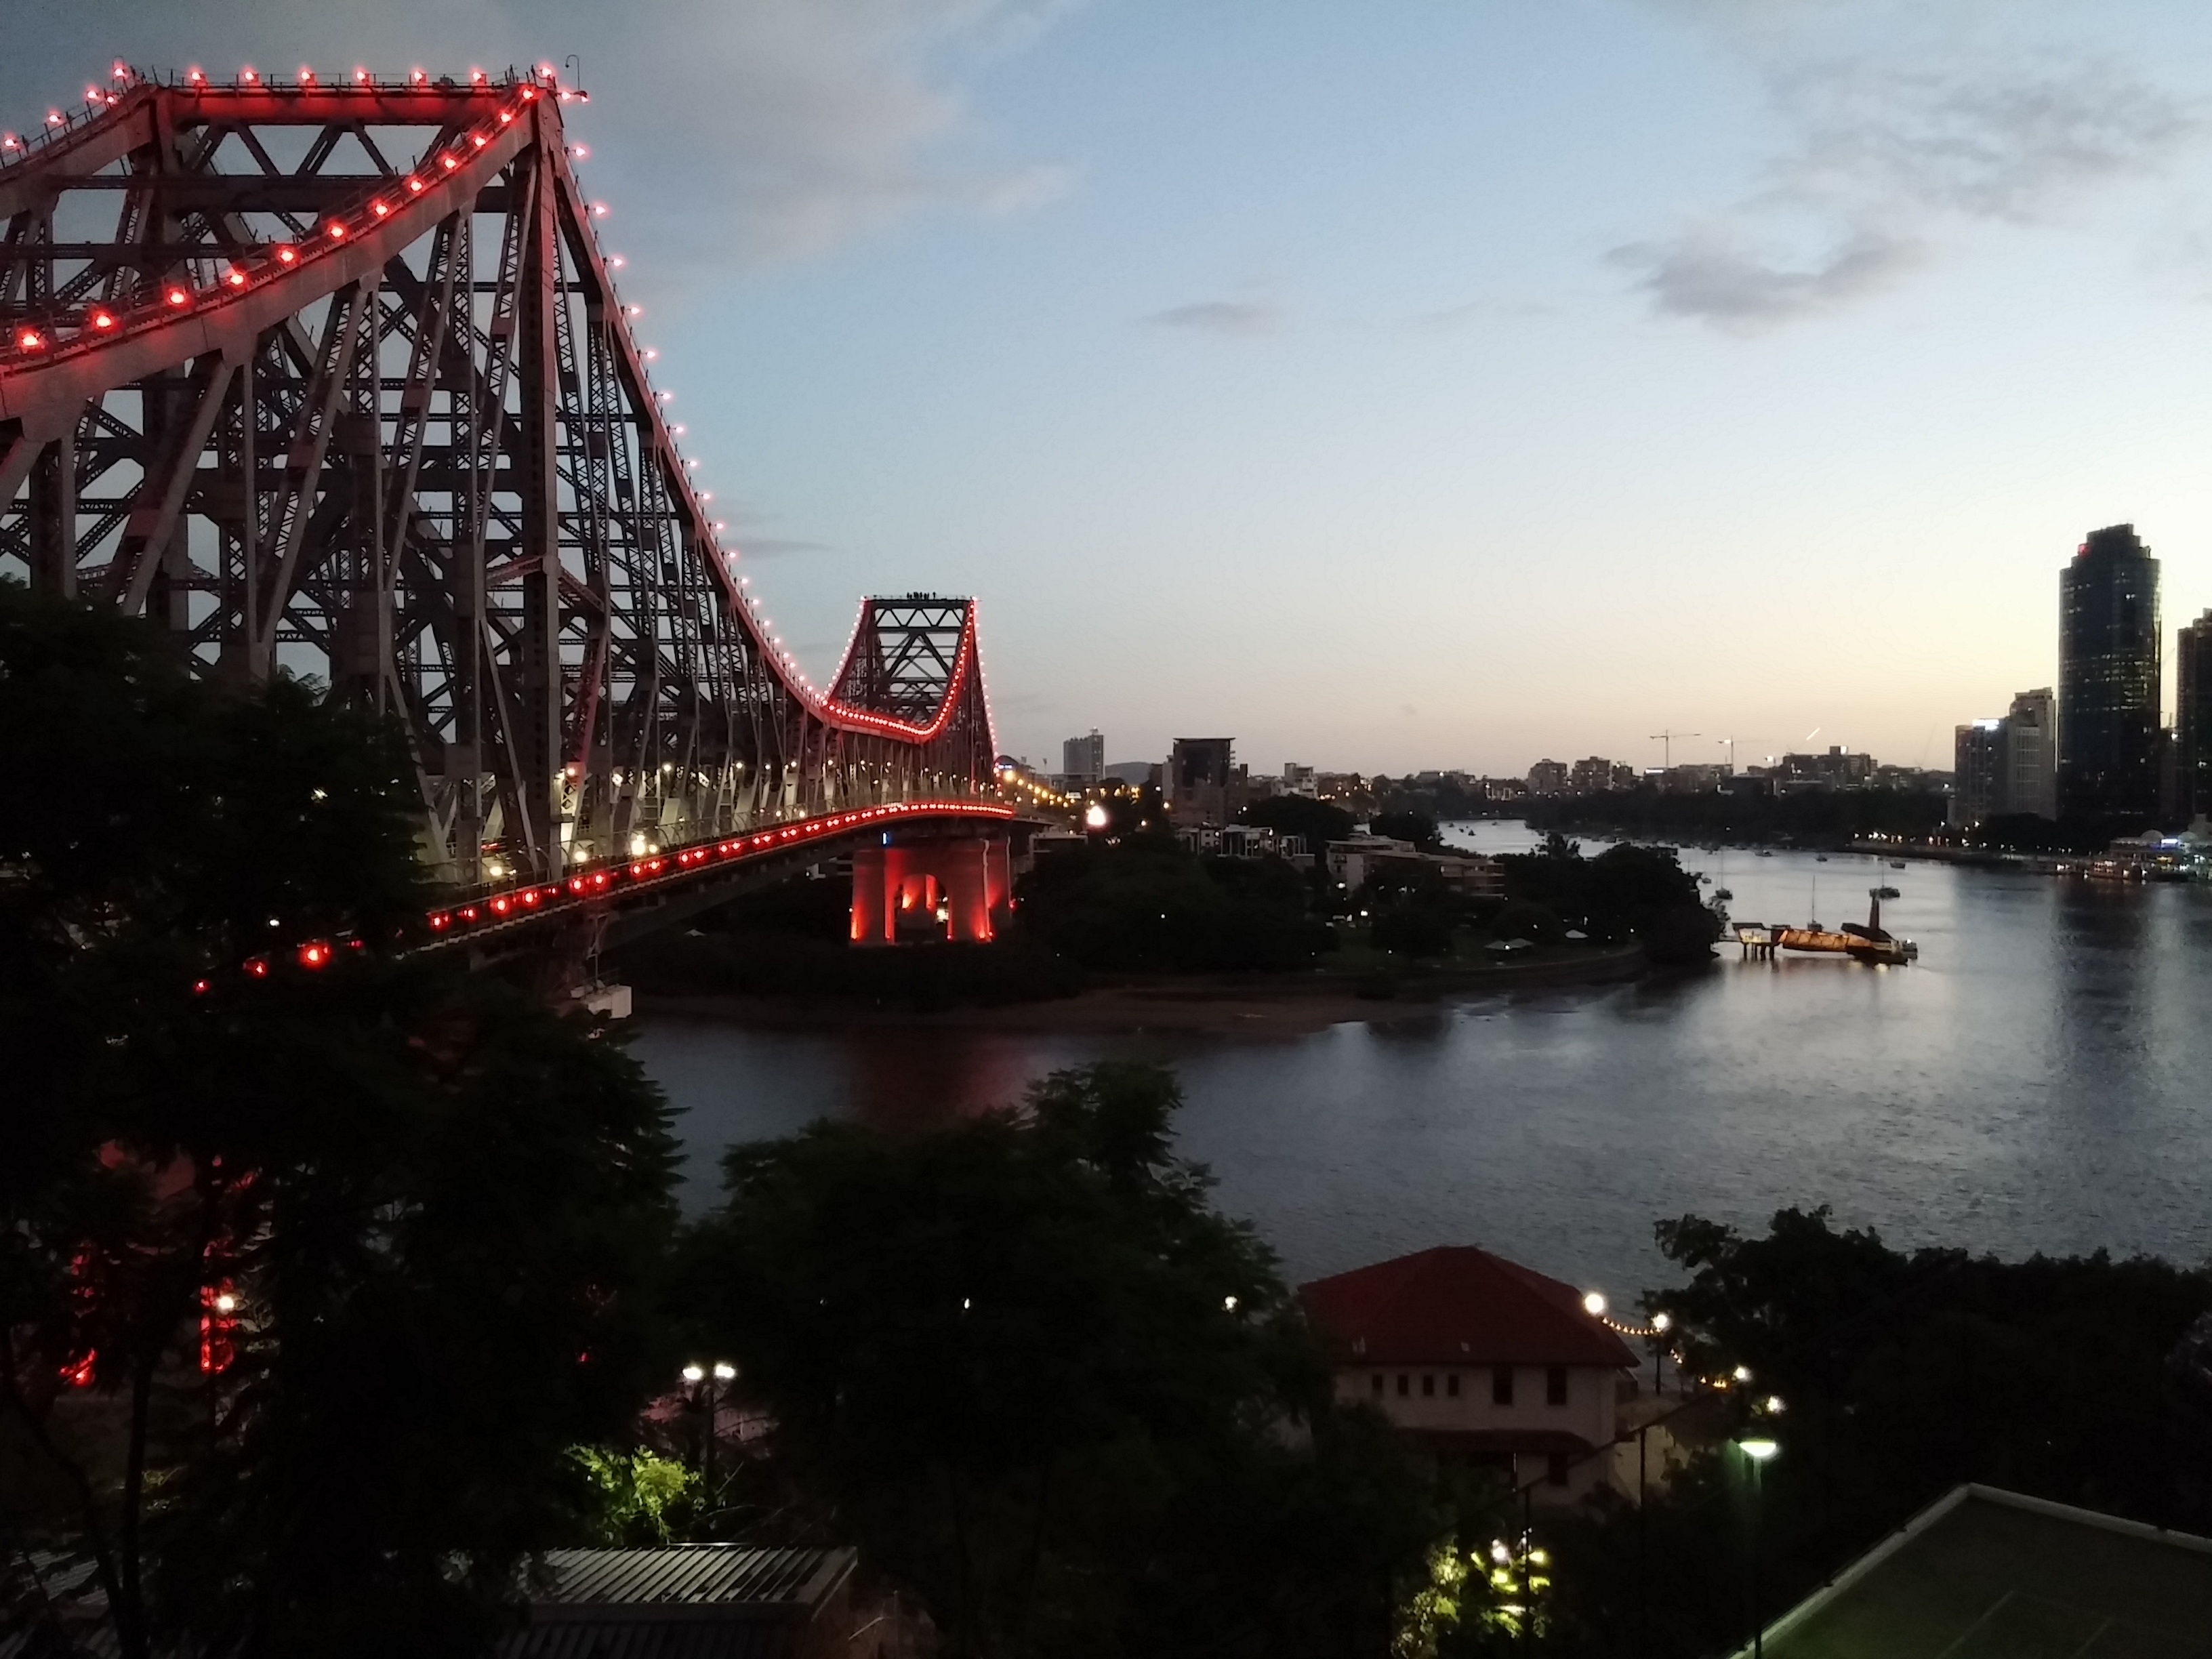
tree, sky, sunset, bridge, skyline, night, dawn, city, river, cityscape, downtown, suspension bridge, dusk, evening, reflection, australia, cool image, queensland, cool photo, city lights, brisbane, metropolis, metropolitan area